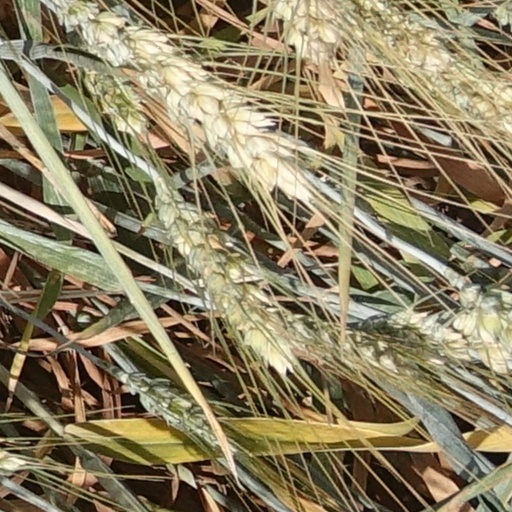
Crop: wheat